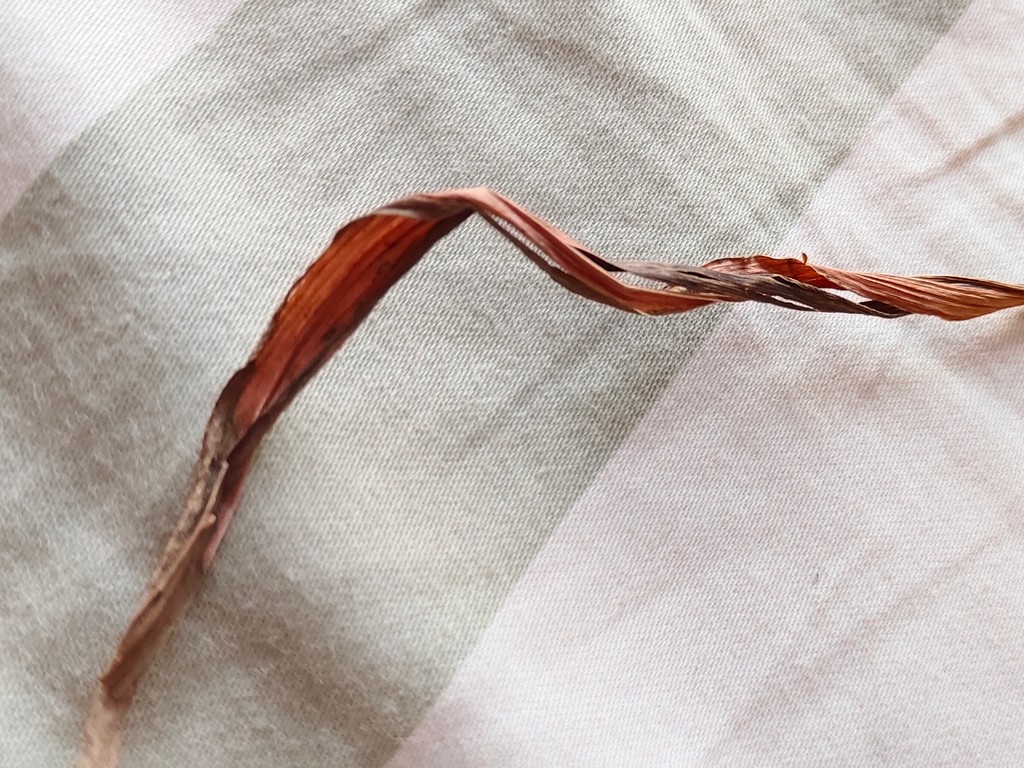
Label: Dried